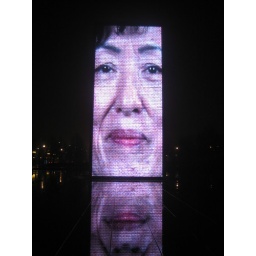
50 glass block tower in the middle of Chicago. One of my favorite parts of Chicago.